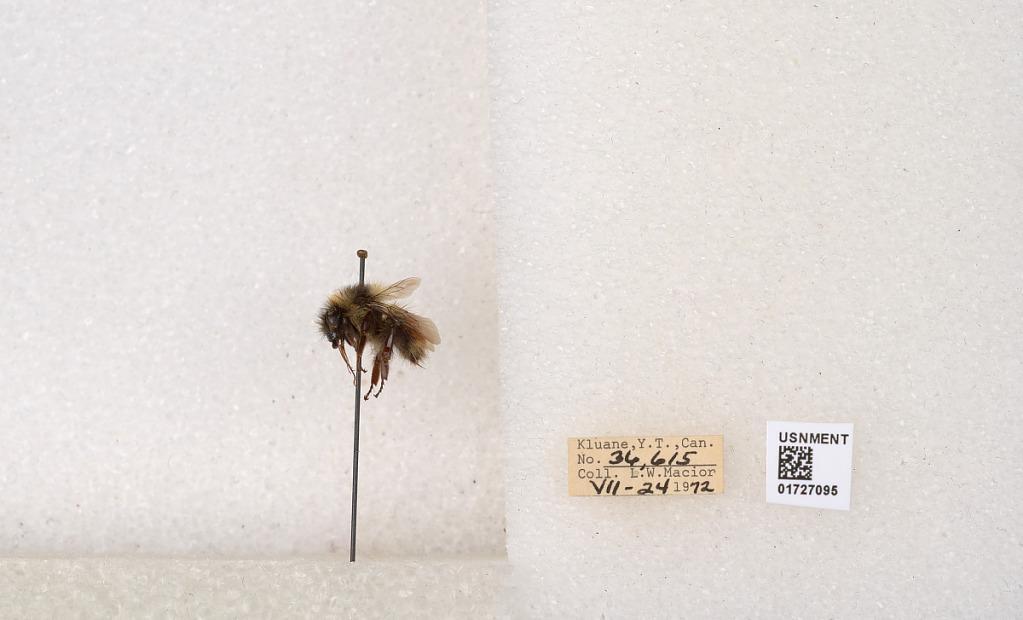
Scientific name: Bombus (Pyrobombus) sylvicola Kirby
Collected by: L. Macior
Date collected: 1972-7-24
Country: Canada
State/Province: Yukon Teritory
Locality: Kluane National Park and Reserve
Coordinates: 60.7493, -139.504